Canada at the 2011 Pan American Games

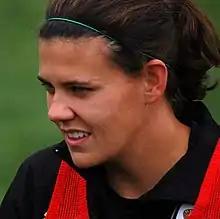
Christine Sinclair was selected to carry the flag during the opening ceremony.

Canada has qualified a full team of eight gymnasts (six in group and two in individual) in rhythmic gymnastics.